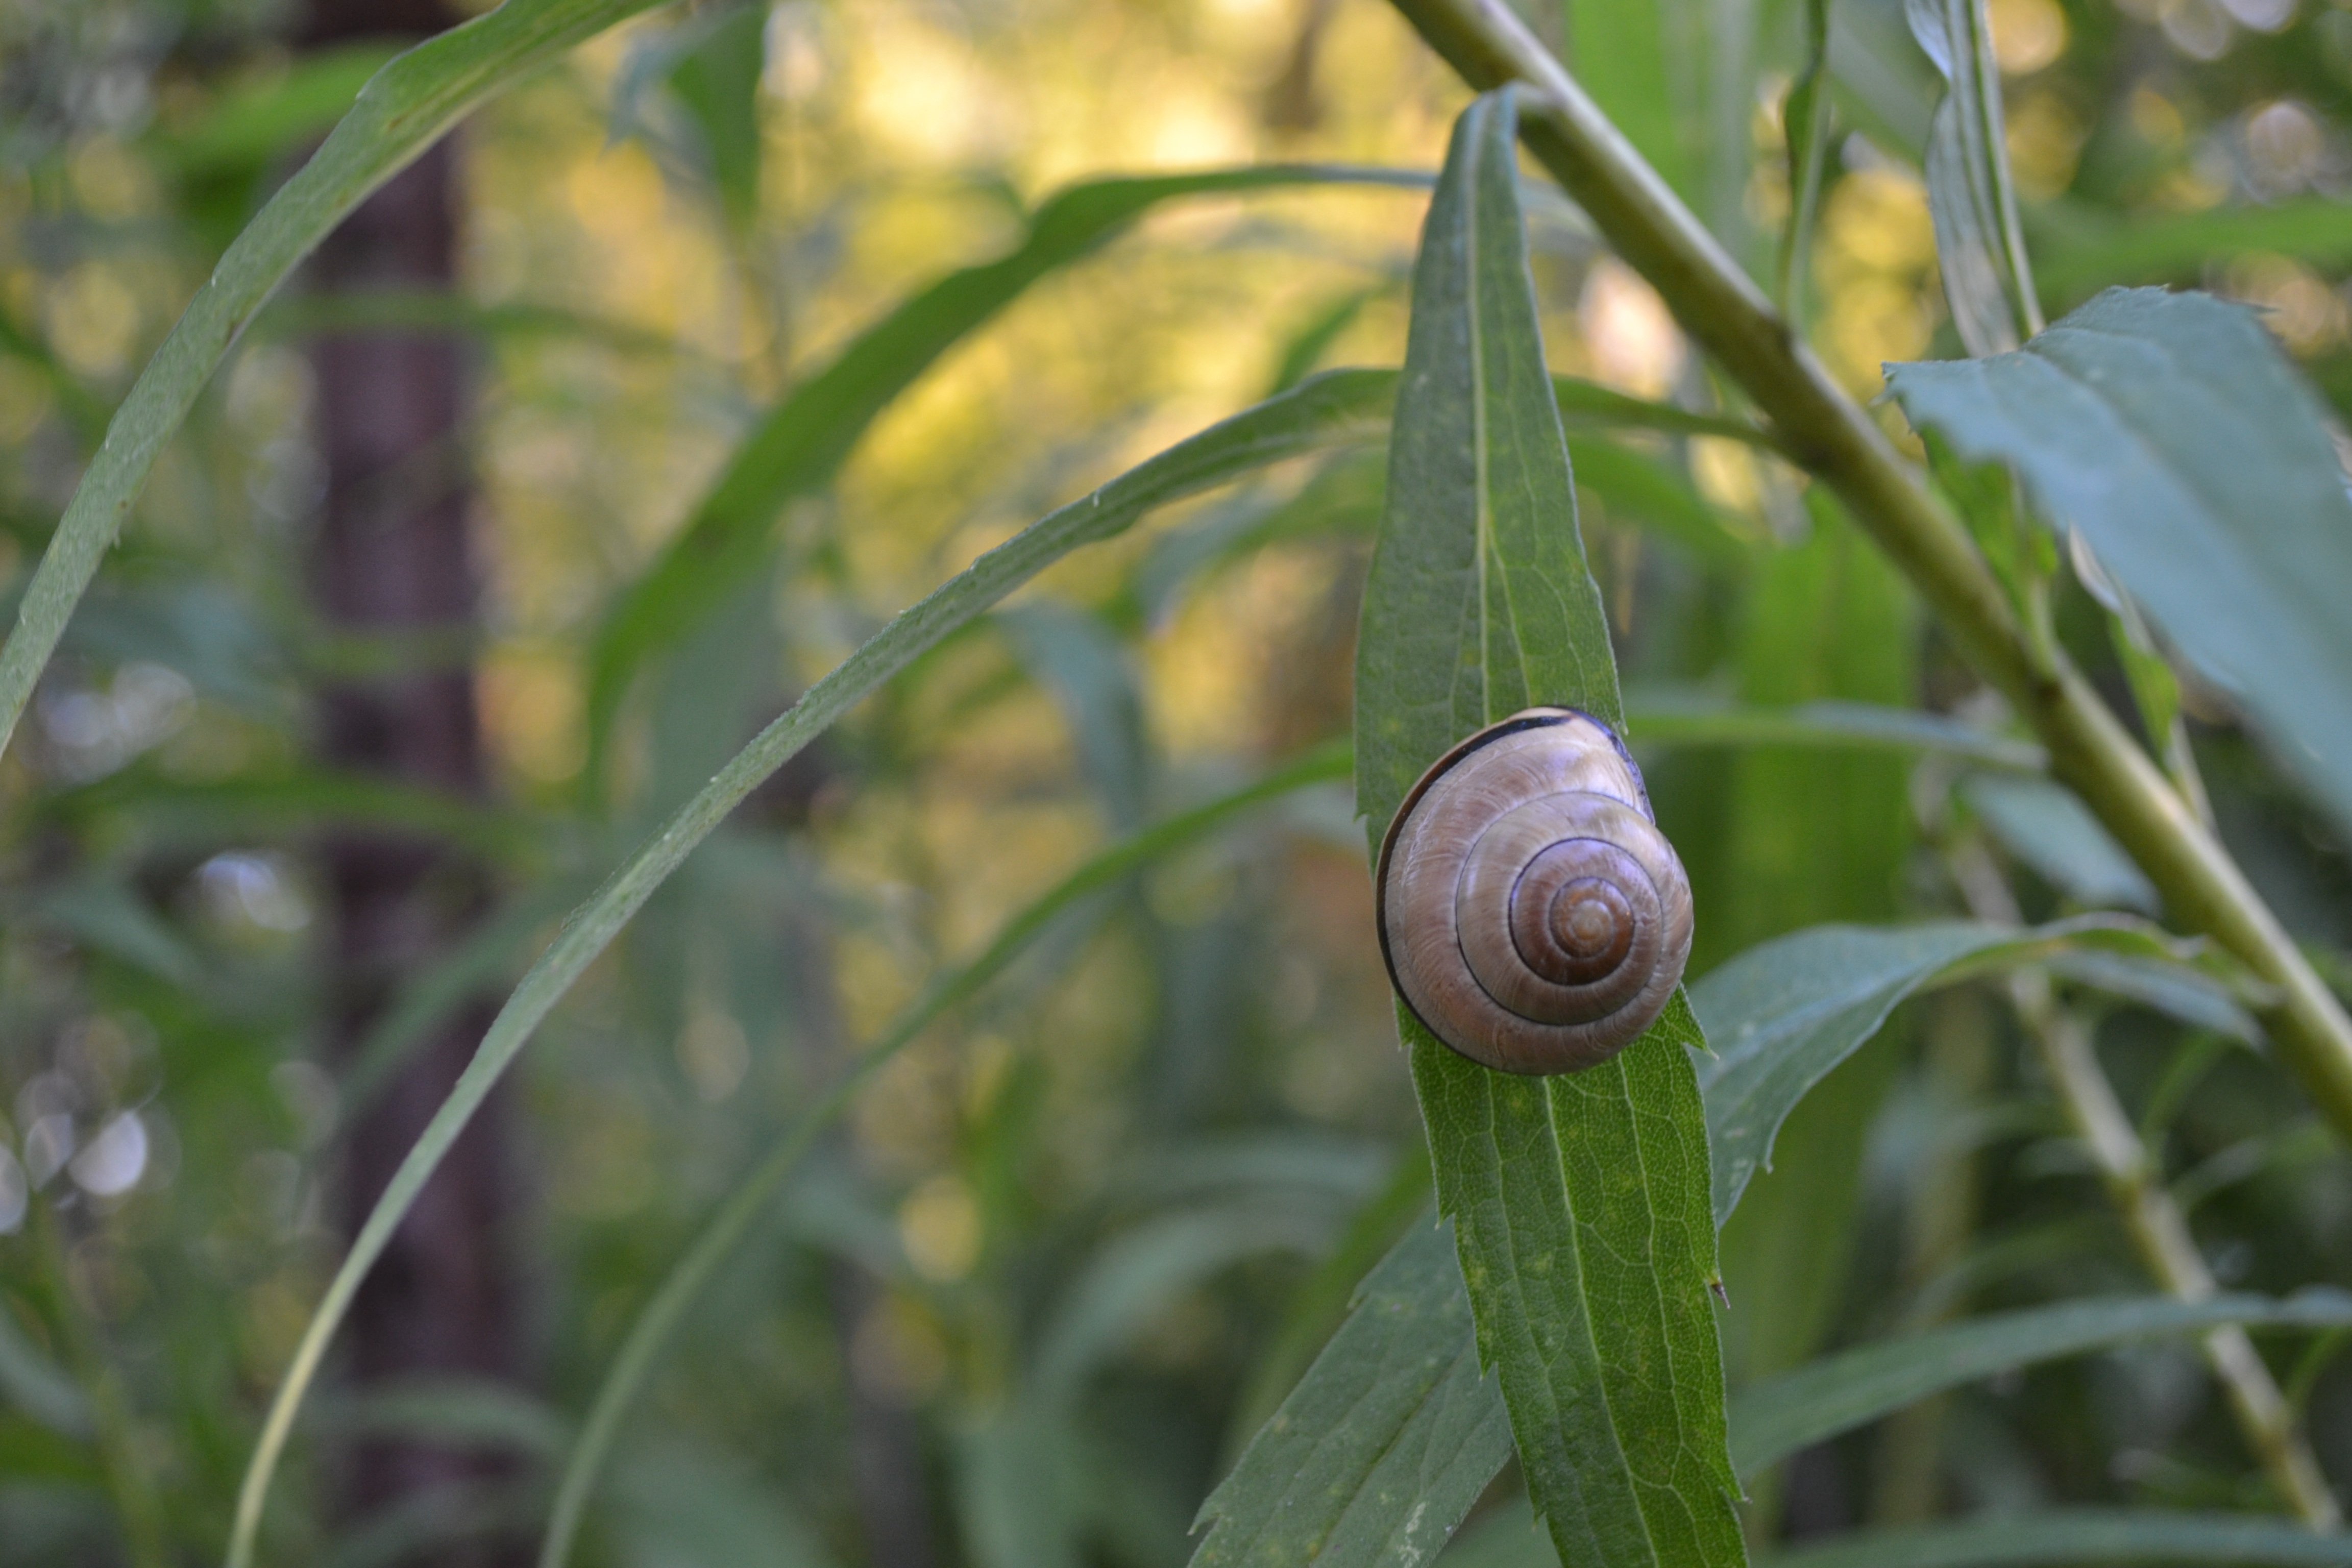
nature, grass, plant, leaf, flower, animal, wildlife, food, green, produce, crop, brown, botany, close, flora, fauna, shell, invertebrate, snail, slow, helix, macro photography, flowering plant, grass family, plant stem, land plant, snails and slugs